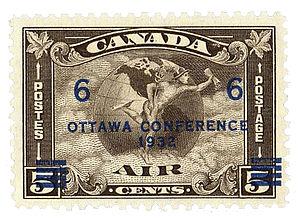
Les Accords d'Ottawa sont des accords commerciaux signées en 1932 et qui suivent la mise en place du statut de Westminster. Ils instaurent la préférence impériale au sein du Commonwealth. Cela correspond d'une part à un régime de droits de douanes plus faibles pour les pays membres, et à l'inverse une augmentation de ces droits sur le commerce en provenance ou à destination des pays non membres.